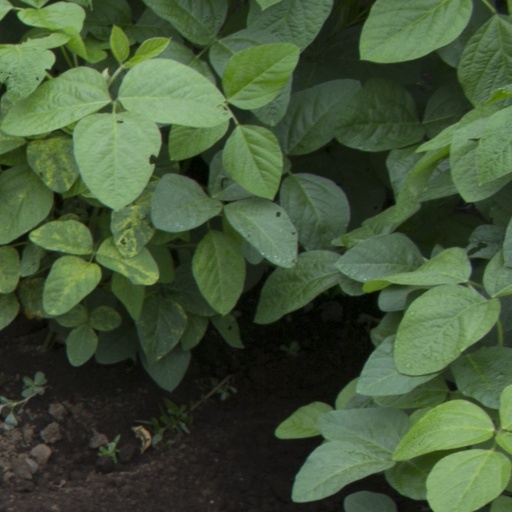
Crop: soybean